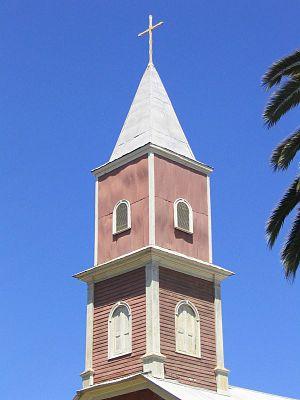
Le clocher à pavillon est un clocher qui ressemble à une pyramide à 4 pans et est donc en forme de flèche mais très courte. Il existe aussi des pavillons à six ou huit pans. Les matériaux sont variables, il s'agit cependant assez souvent en France de pavillons en charpente couverts d'ardoises ou de tuiles. C'est une toiture assez classique pour les églises rurales, notamment lorsque l'argent a manqué pour faire la flèche du clocher. Cela peut aussi être une toiture provisoire devenue définitive, par exemple sur l'église de Notre-Dame des Landes dont la flèche foudroyée à plusieurs reprises, notamment en 1930 et 1937 ; la seconde fois, elle est remplacée par une toiture en pavillon.